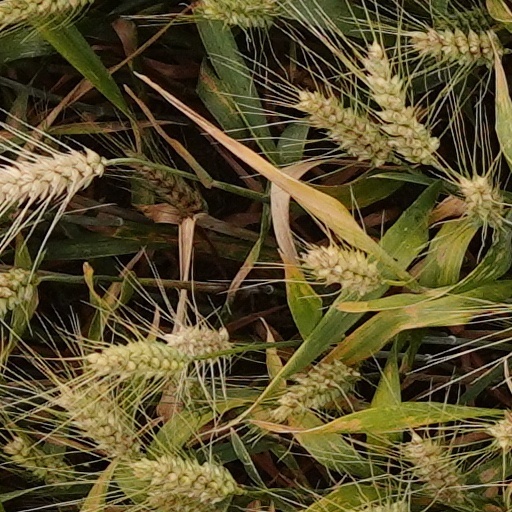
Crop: wheat